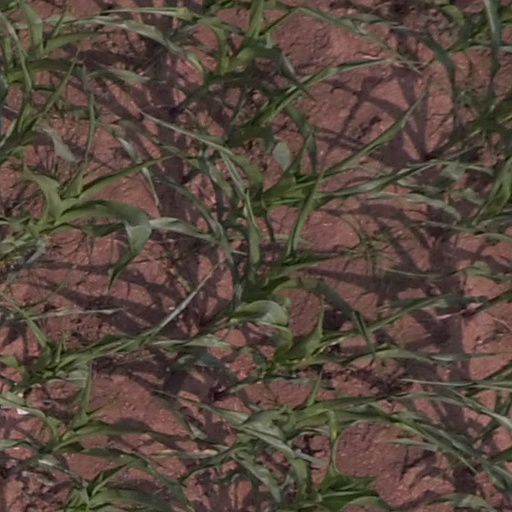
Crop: maize; corn